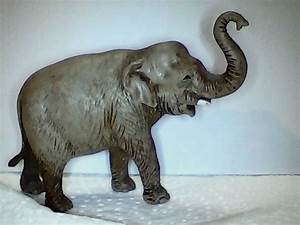
Label: elefante